Place de Verdun, Grenoble

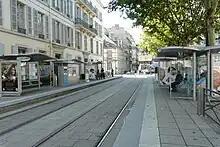
"Verdun-Préfecture" tram station

Starting from the north, and going clockwise, Place de Verdun provides access to the following routes, according to the toponymic references provided by the geoportal site of the National Geographic Institute: